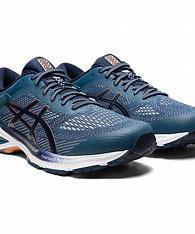
Brand: Asics
Model: Gel Kayano 26